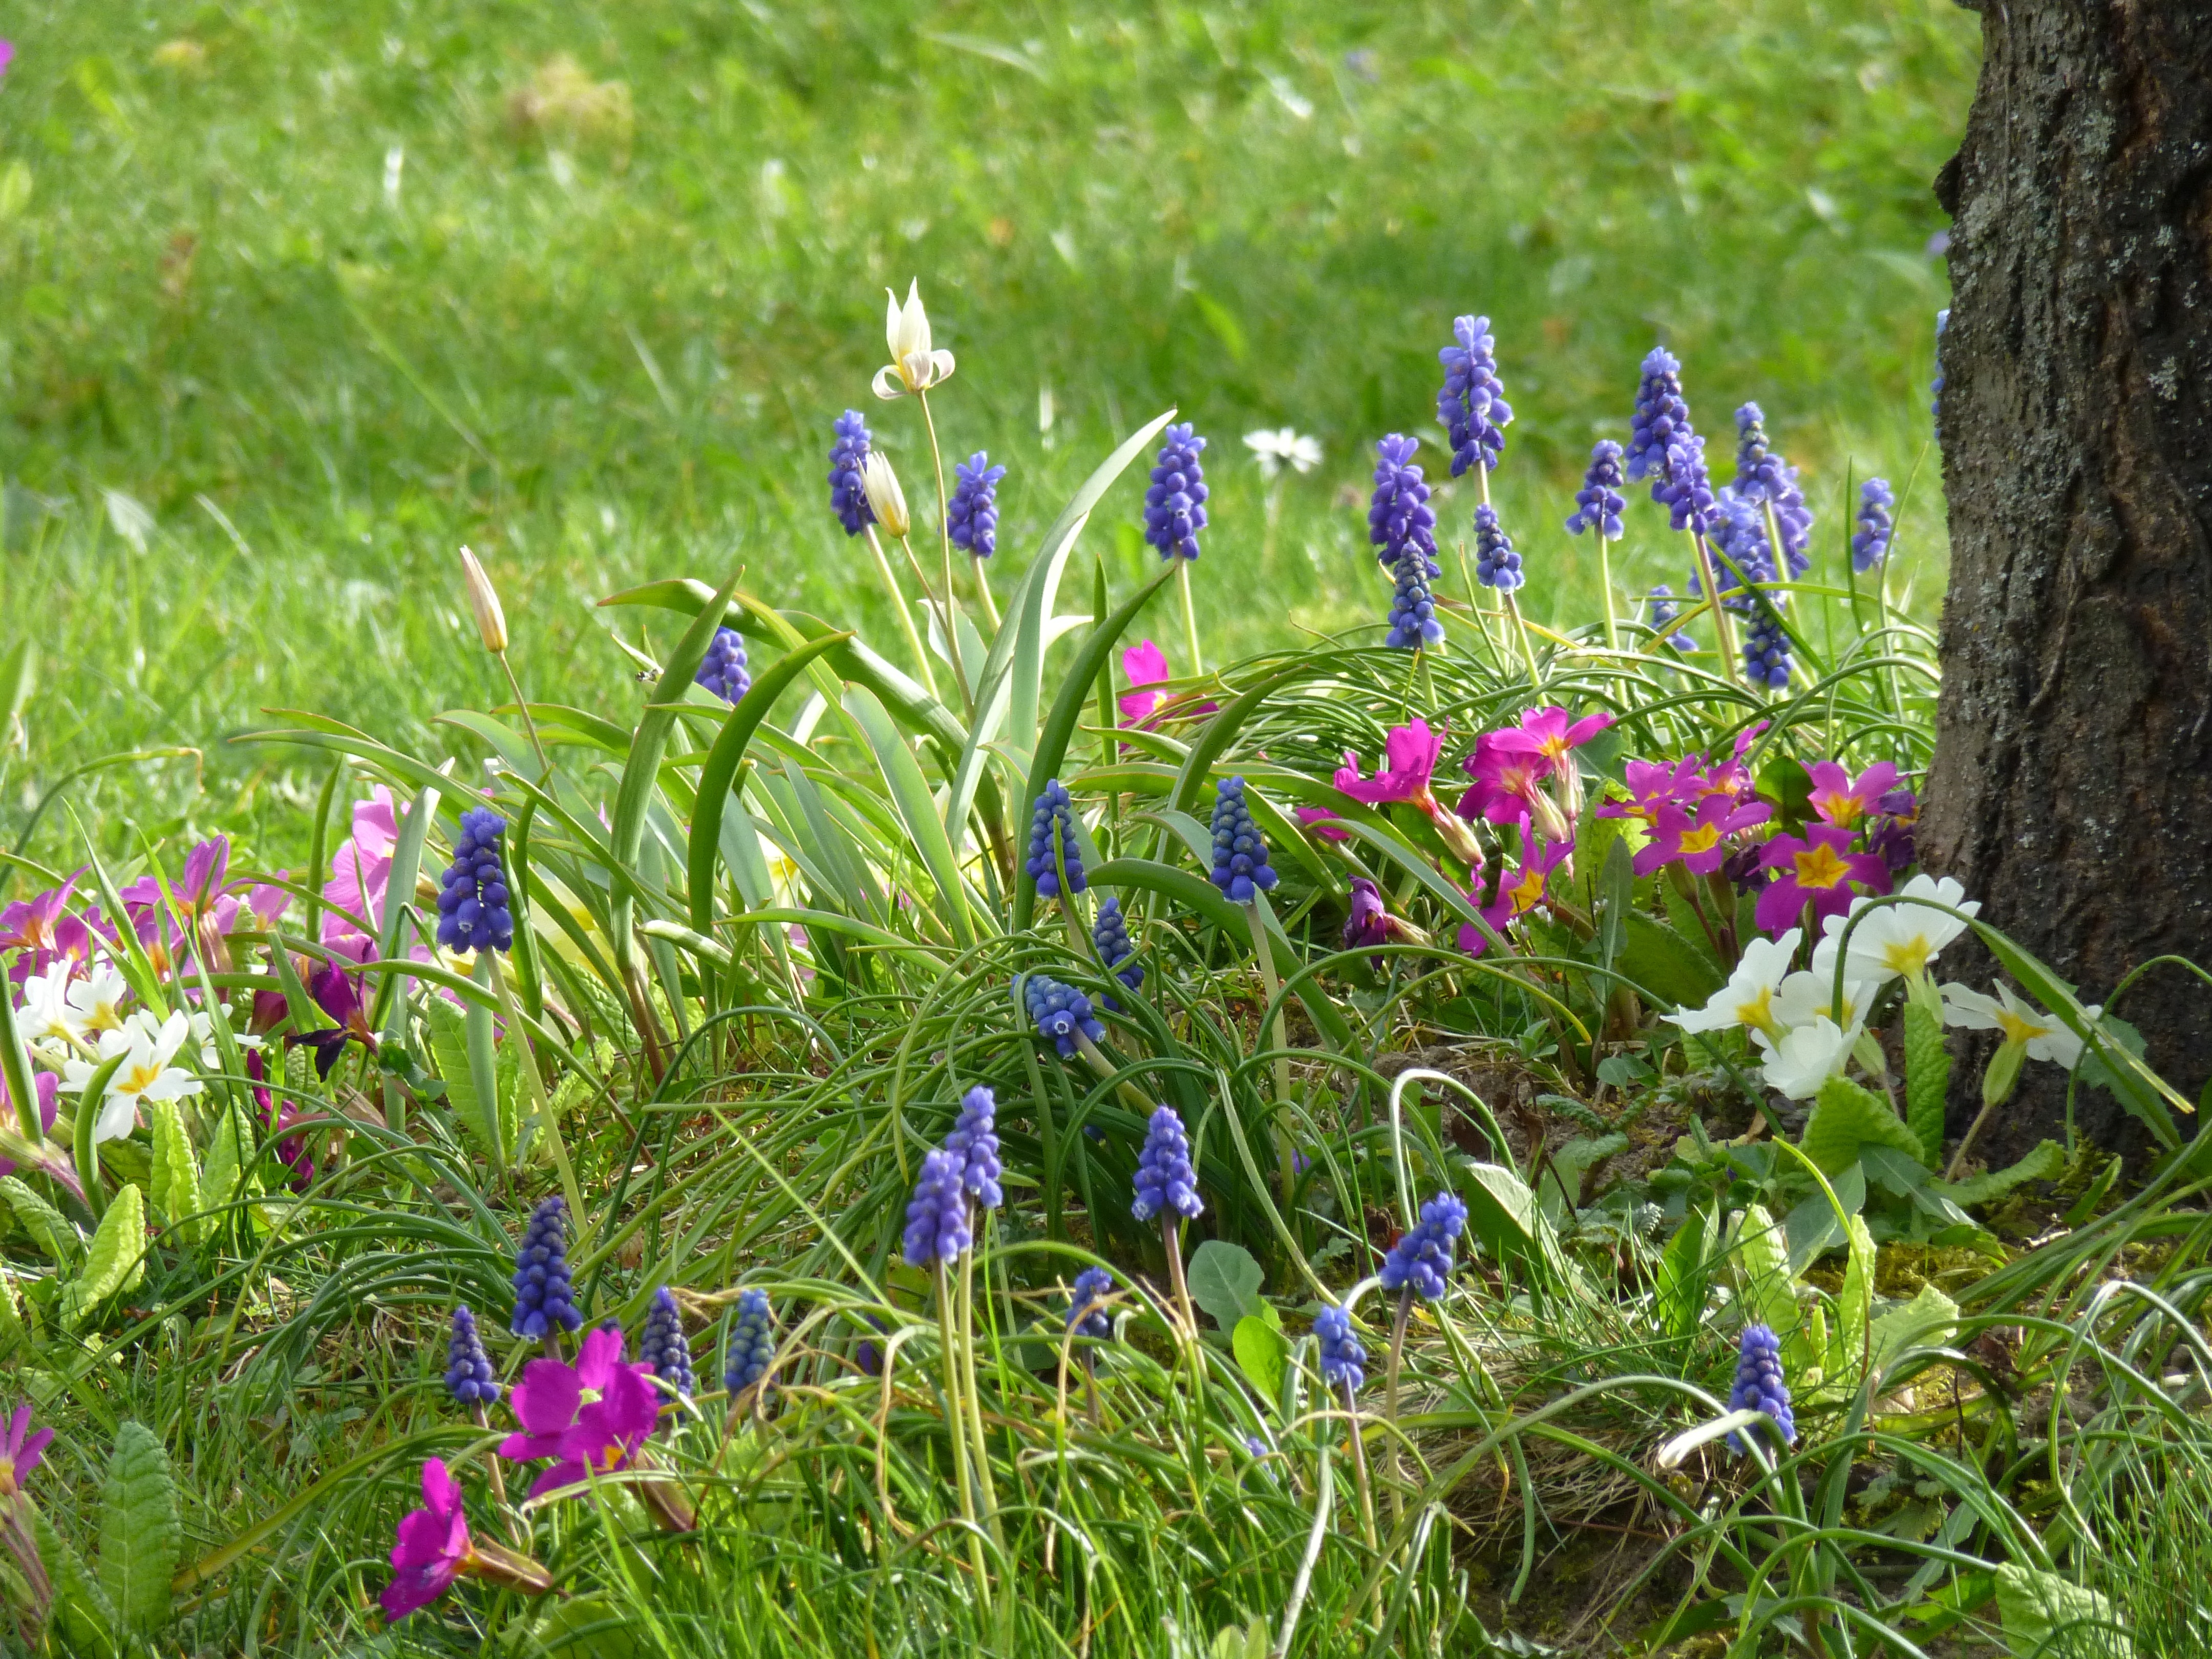
nature, grass, plant, lawn, meadow, prairie, flower, spring, herb, botany, colorful, garden, flora, wildflower, flowers, iris, beautiful, pretty, woodland, habitat, yard, early bloomer, flower meadow, spring flower, lupin, spring awakening, field of flowers, flowering plant, primroses, grape hyacinth, farmer boy, land plant